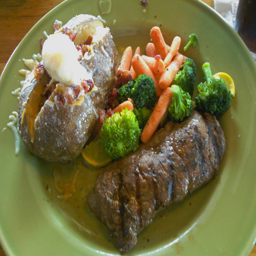
a plate of food that has some food on it
A green plate with a piece of meat on top of it next to veggies and a loaded baked potato.
A plate has steak and baked potato on it.
a dinner plate with steak, vegetables, and a baked potato
A dish consisting of a baked potato, steak, and vegetables.